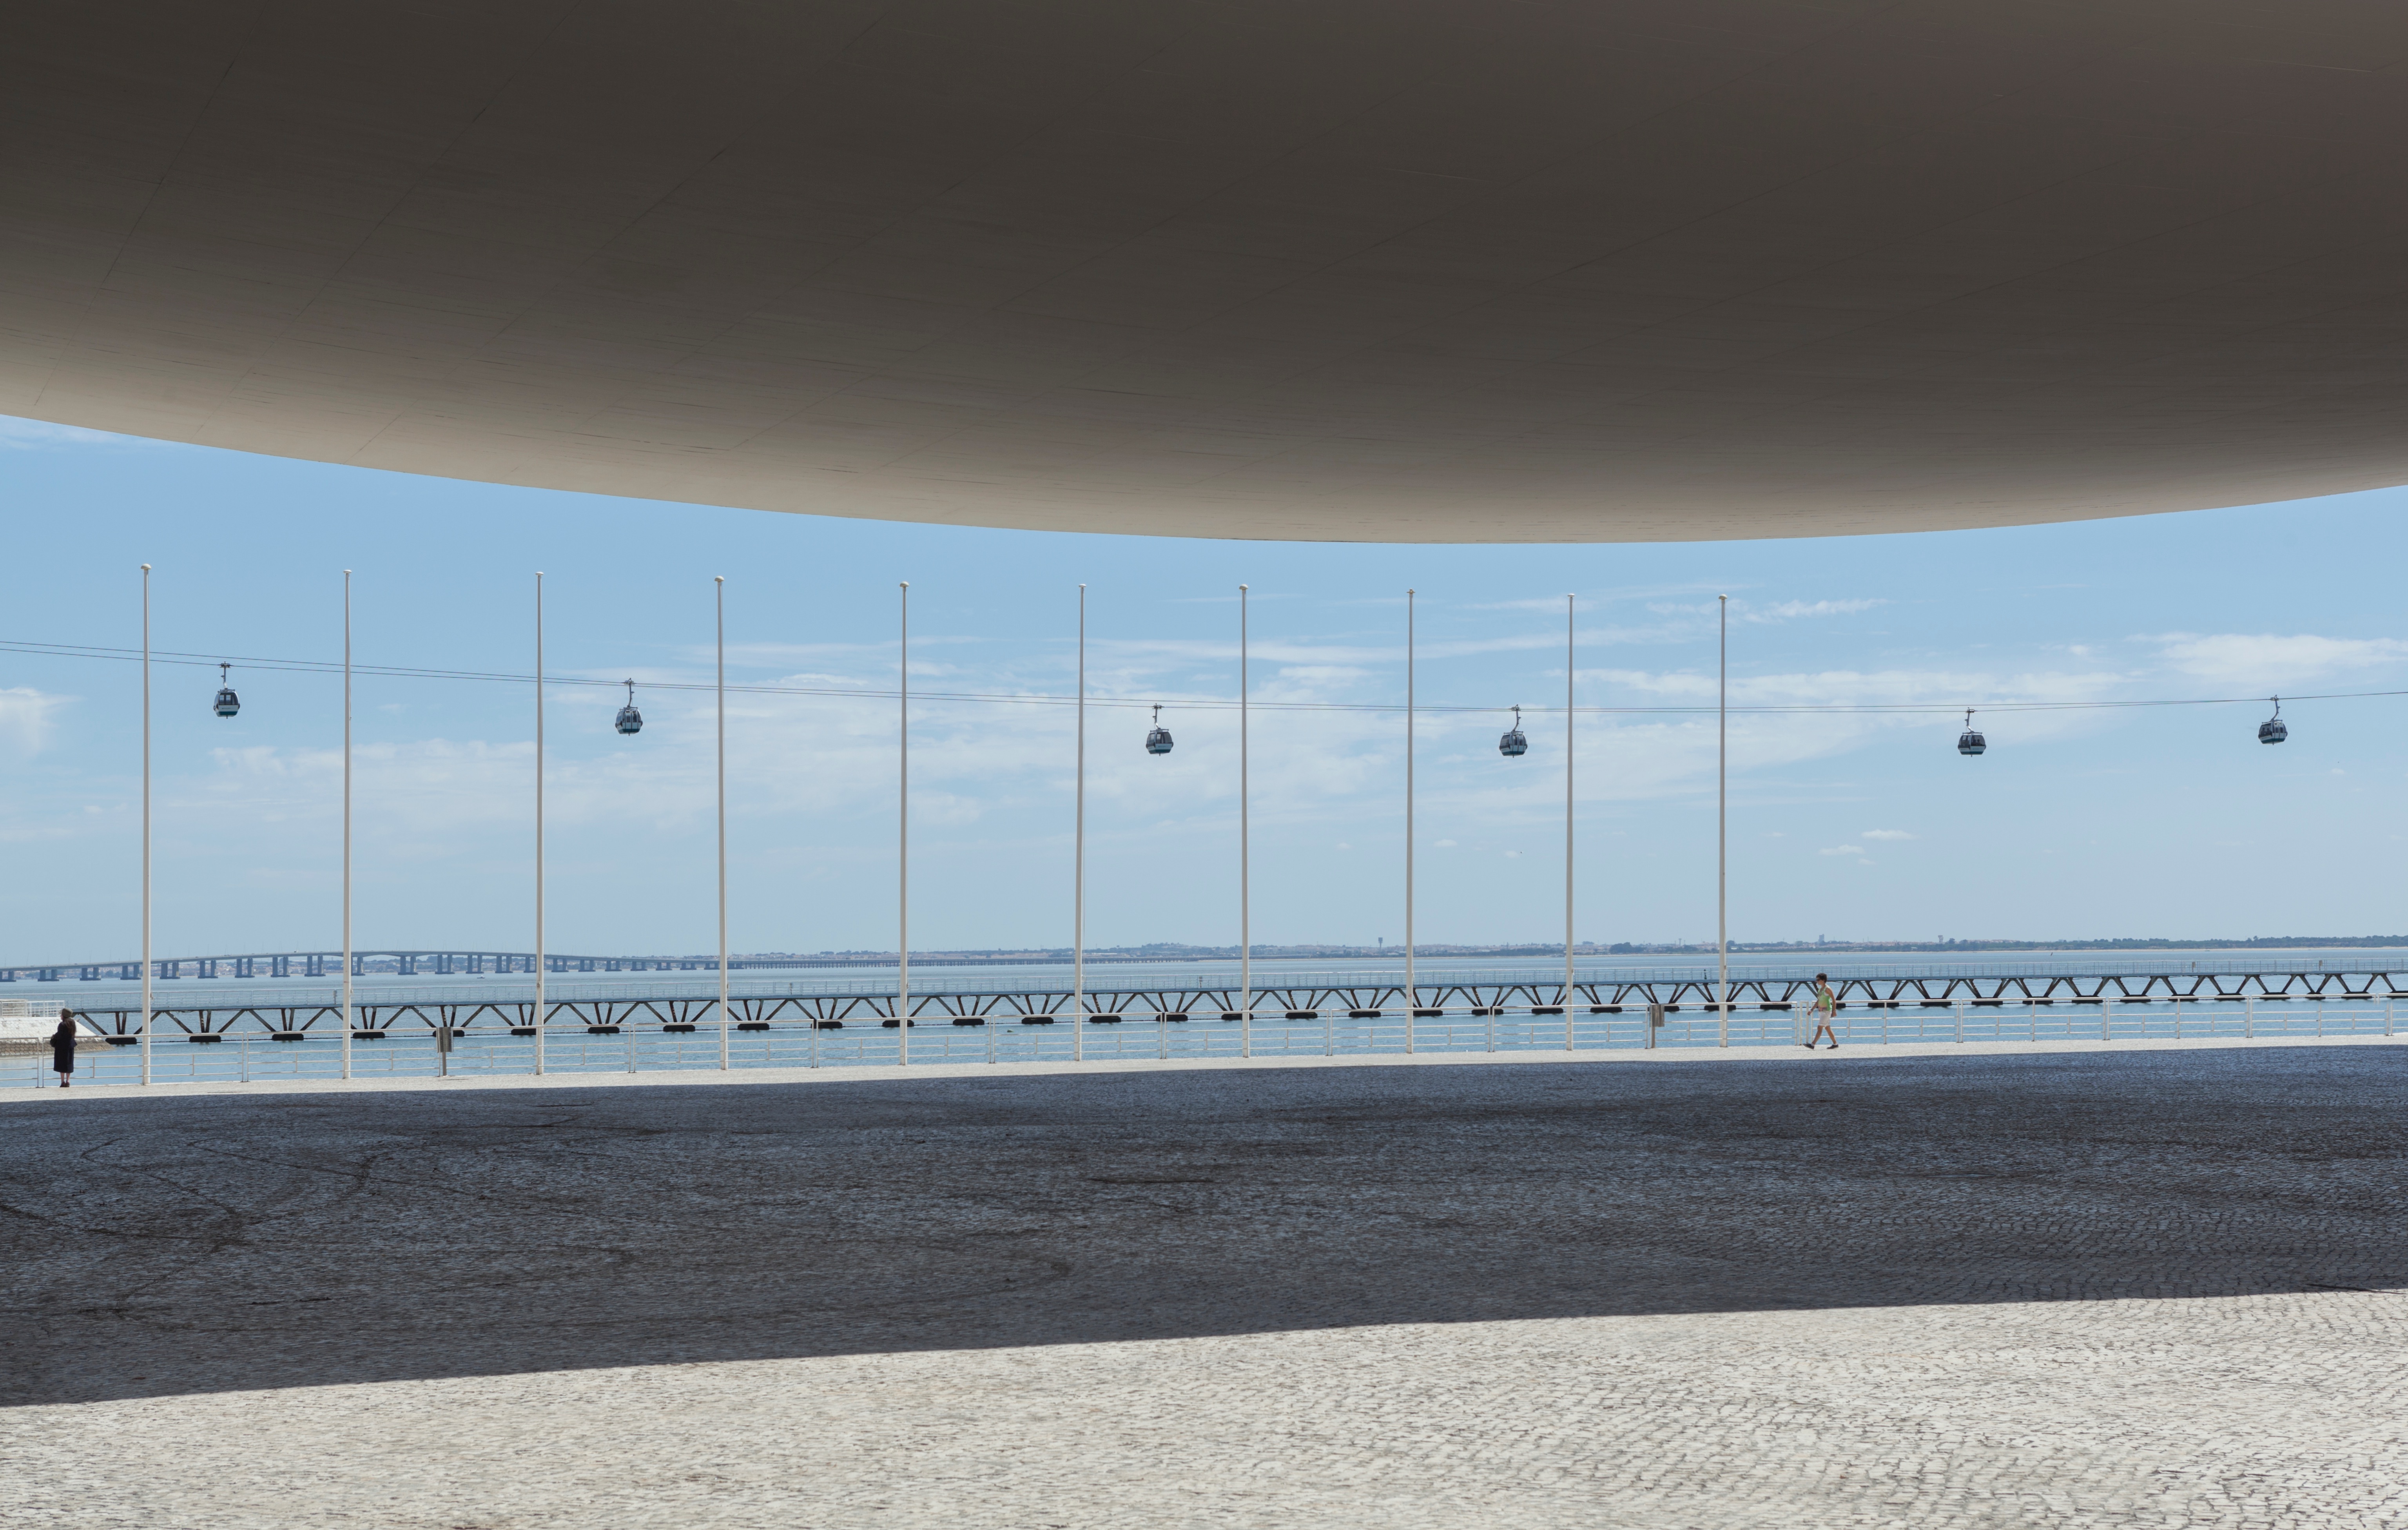
architecture, structure, wood, wall, line, lighting, shape, atmosphere of earth